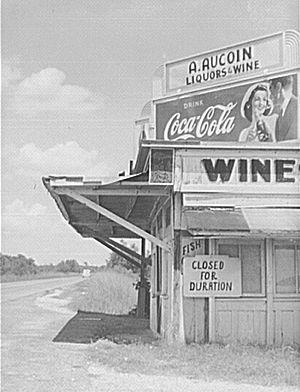
John Vachon, né le 19 mai 1914 à Saint Paul et mort le 20 avril 1975 à New York, est un photographe social américain.